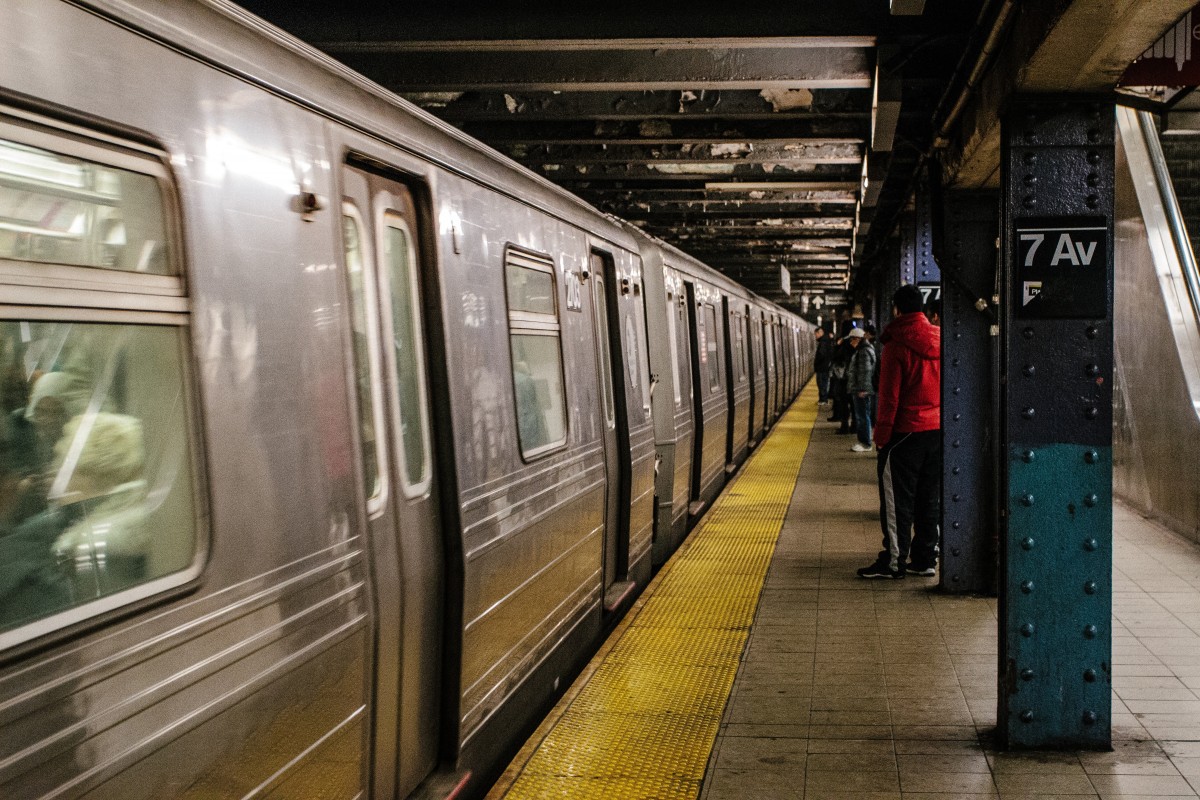
Tags: vehicle, public transport, metro station, passenger, rolling stock